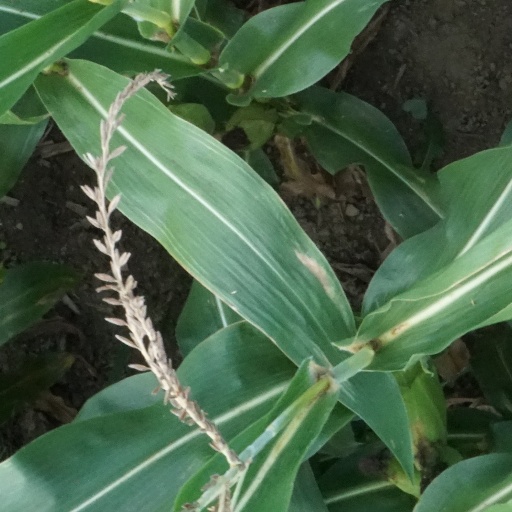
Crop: maize; corn